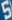
Number: 5